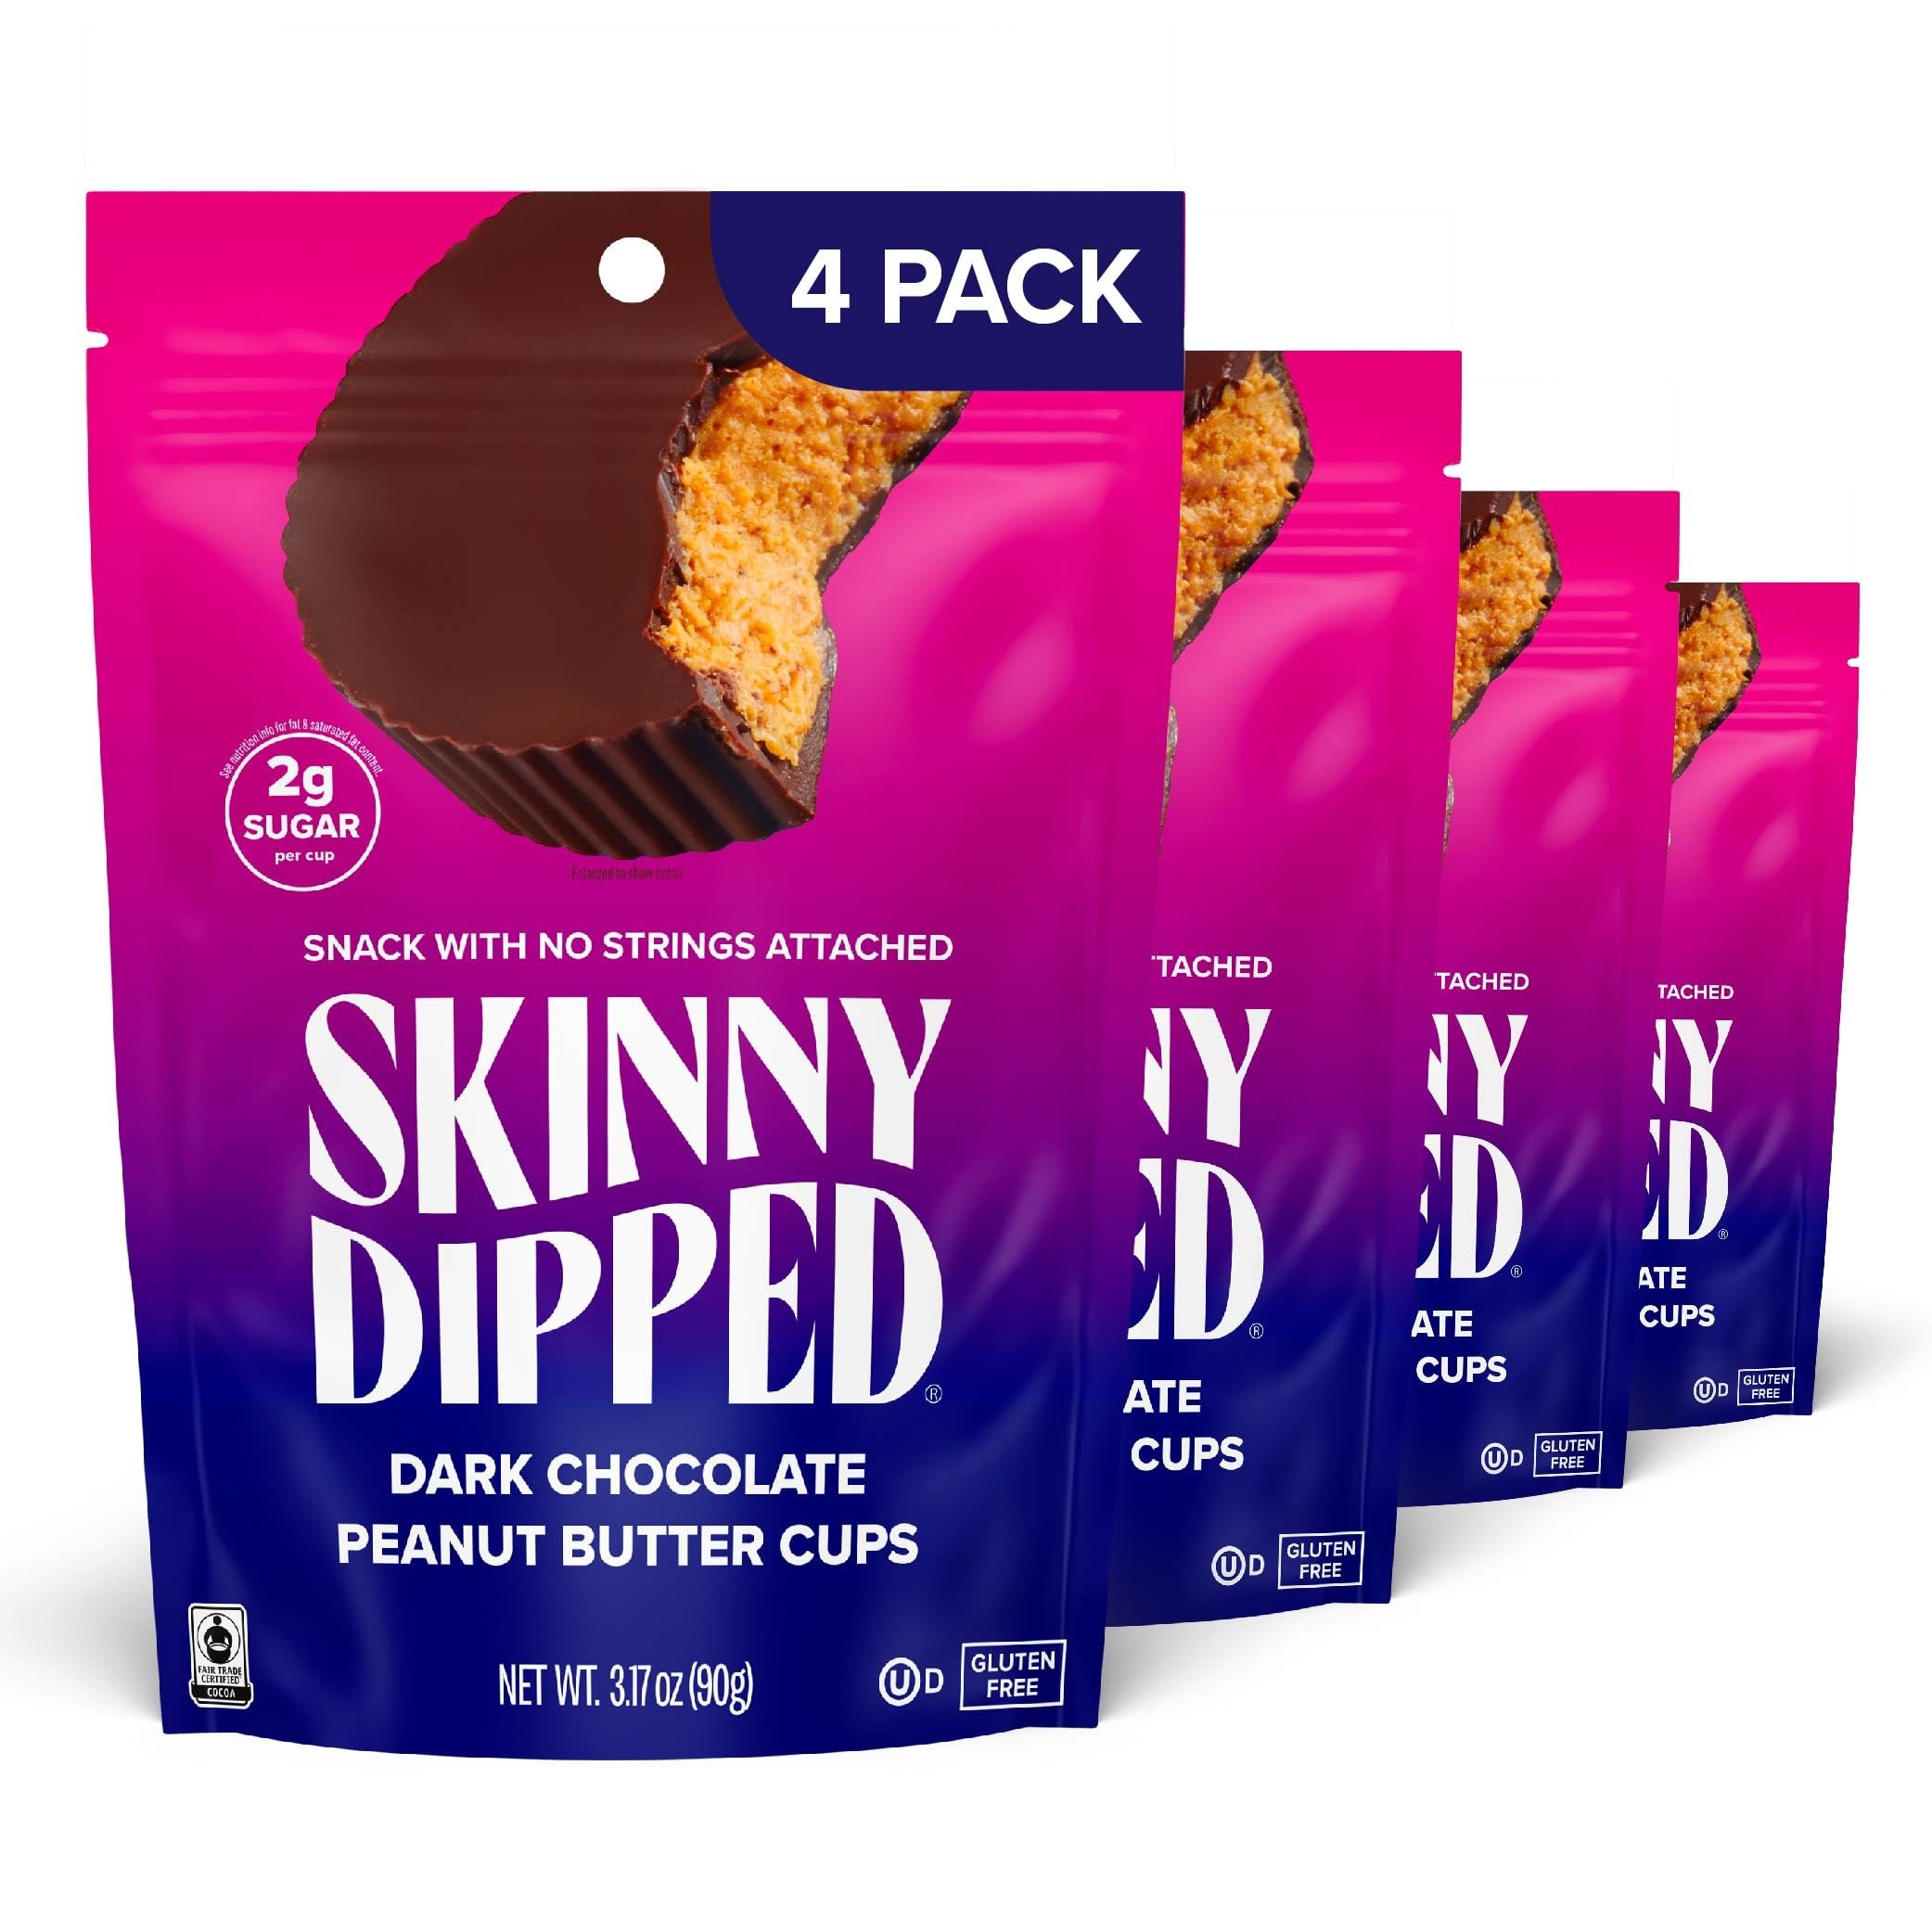
Item Name: SkinnyDipped Dark Chocolate Peanut Butter Cups, 2g Sugar per Cup, Keto Friendly, Low Carb, Gluten Free, 3.2oz, 4 Pack (24 Cups Total)
Bullet Point 1: INSANELY DELICIOUS: Peanut butter cup perfection. Meltingly scrumptious peanut buttery filling nestled in a thin, dark chocolate shell. This will be the chocolate candy of your dreams. Packaging may vary.
Bullet Point 2: MADE WITH REAL PEANUT BUTTER: Made with real peanut butter (from ground peanuts). And there's a ton of it!
Bullet Point 3: KETO SNACK FRIENDLY: Each cup has 2g of sugar (75% less than the leading brand of dark chocolate peanut butter cups) and 3.5g net carbs.
Bullet Point 4: NO DIRTY SECRETS: We sweeten with a clean, delicious blend of maple sugar and a touch of real cane sugar. We don't use, stevia, sugar alcohols or any artificial sweeteners, colors or flavors. We're also non-GMO, gluten free and low calorie.
Bullet Point 5: EASY SNACKING: Includes (4) 3.17 oz Bags of SkinnyDipped Cups. Each bag contains (6) individually wrapped chocolate peanut butter cups.
Value: 12.68
Unit: Ounce

Price: 30.96